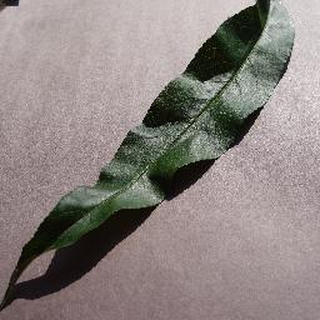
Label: healthy_peach